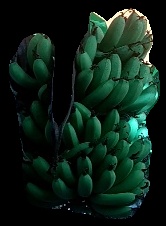
Variety: pachbale
Grade: grade1